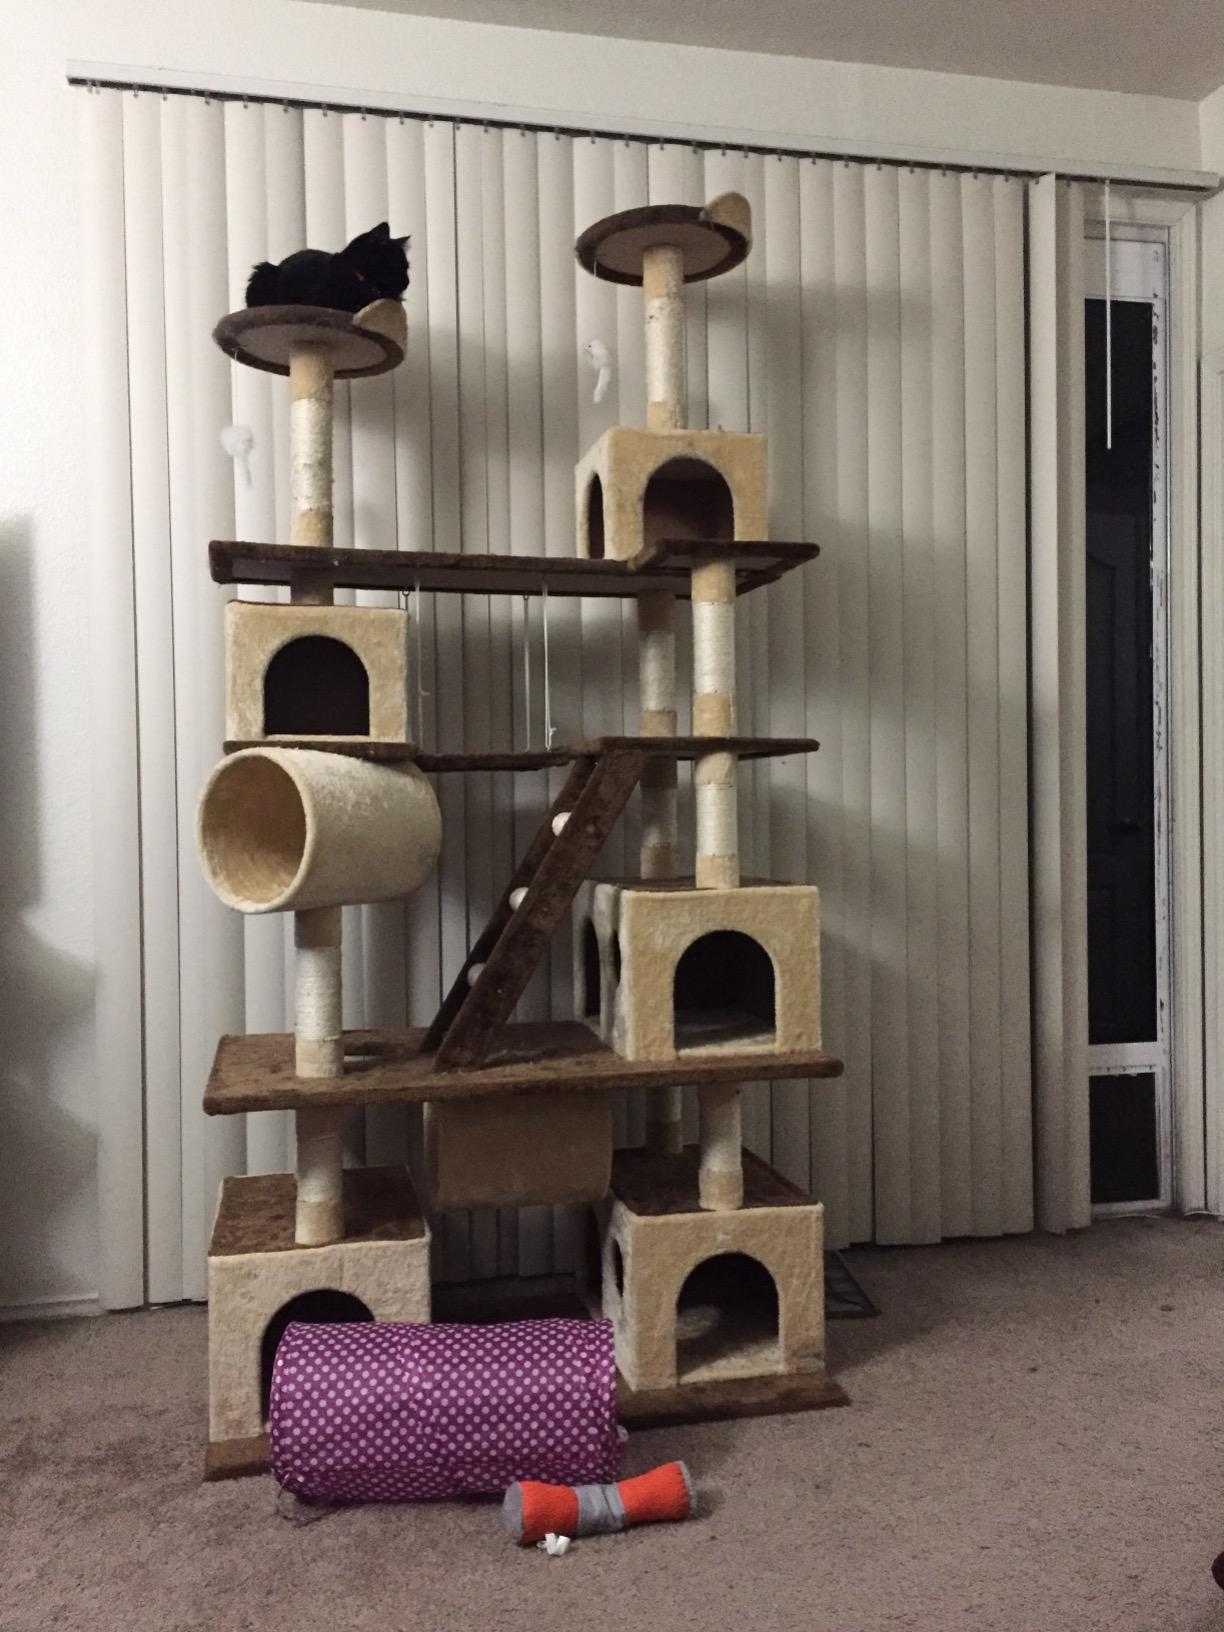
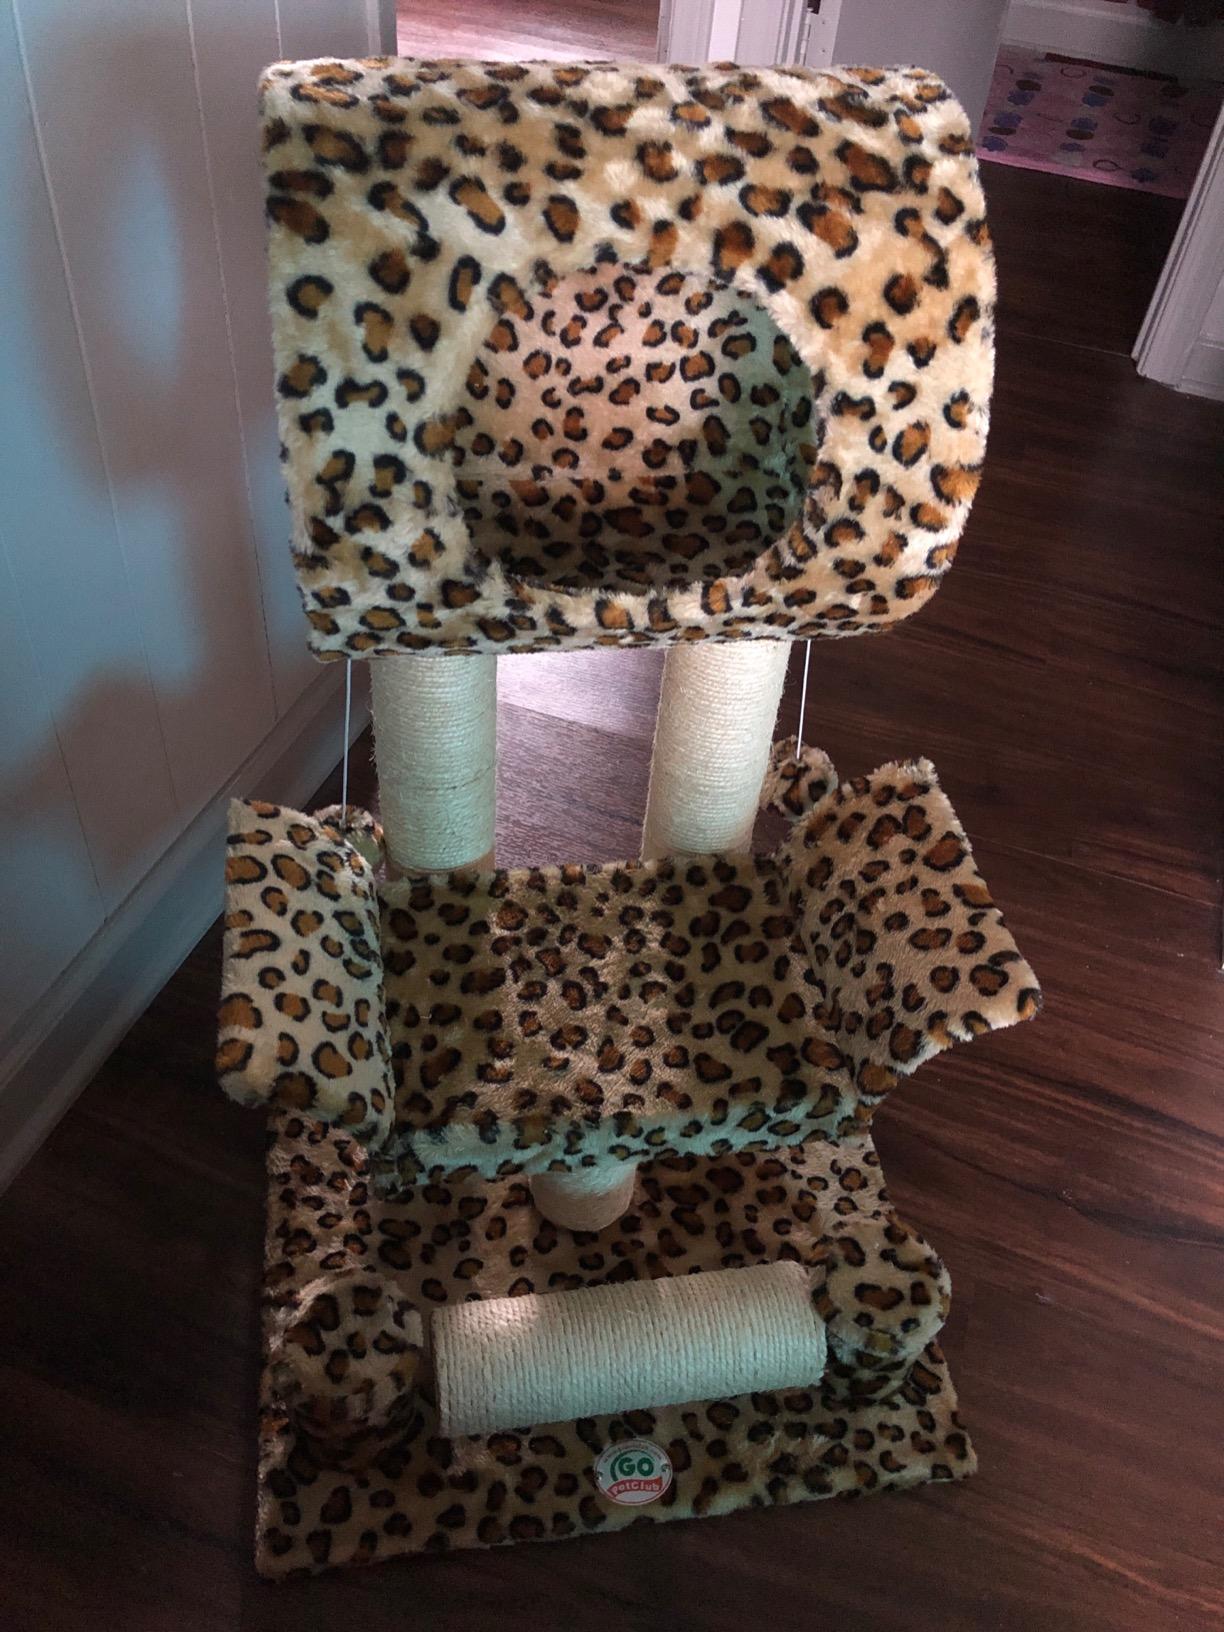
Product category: items_cat tree
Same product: no